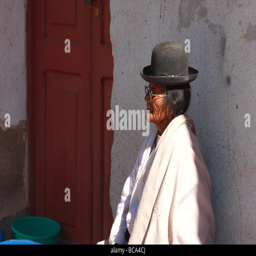
a woman wearing traditional hat on the street